Wagonway

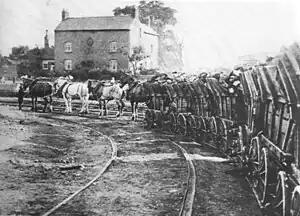
Benjamin Outram's Little Eaton Gangway in July 1908 with the last train of loaded coal wagons arriving.

A wagonway (or waggonway; also known as a horse-drawn railway, or horse-drawn railroad) was a method of railway transportation that preceded the steam locomotive and used horses to haul wagons. The terms plateway and tramway were also used. The advantage of wagonways was that far bigger loads could be transported with the same power compared to horse haulage along roads.